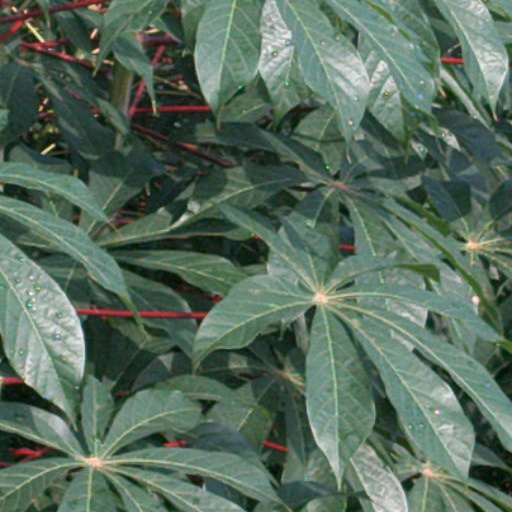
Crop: cassava